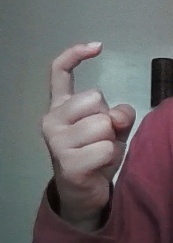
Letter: ra